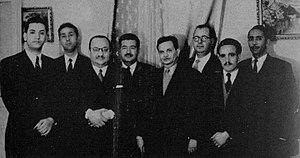
prise fin 1955 où on peut voir Larbi Ben M'Hidi, Mohammed Boudiaf, Hocine Aït-Ahmed, Ahmed Ben Bella, Fathi Dib après une rencontre consacrée aux problèmes d'acheminement d'armes pour les maquis.
Hocine Aït Ahmed, né le 20 août 1926 à Aït Yahia, dans l'actuelle wilaya de Tizi Ouzou, en Algérie, et mort le 23 décembre 2015 à Lausanne, en Suisse, est un homme politique algérien.